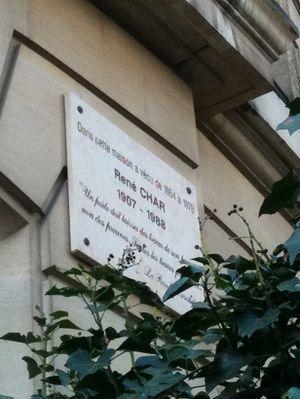
René Char plaque
René Char, né le 14 juin 1907 à L'Isle-sur-la-Sorgue et mort le 19 février 1988 à Paris, est un poète et résistant français.